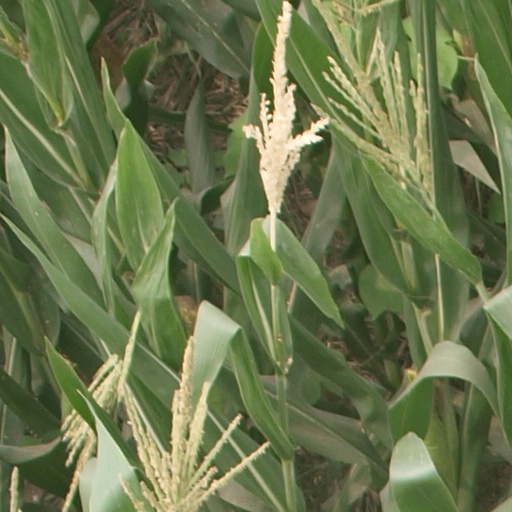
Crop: maize; corn